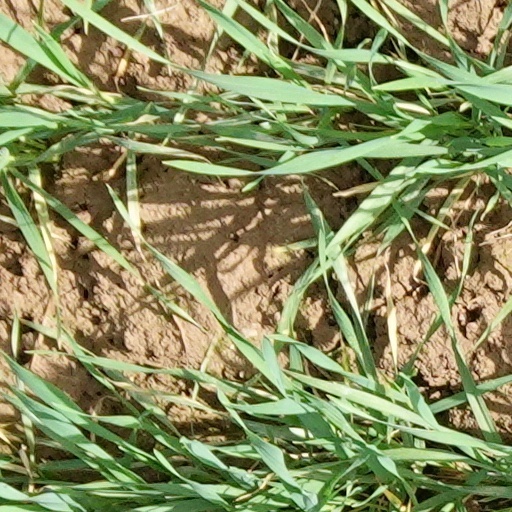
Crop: wheat